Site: brandenburg
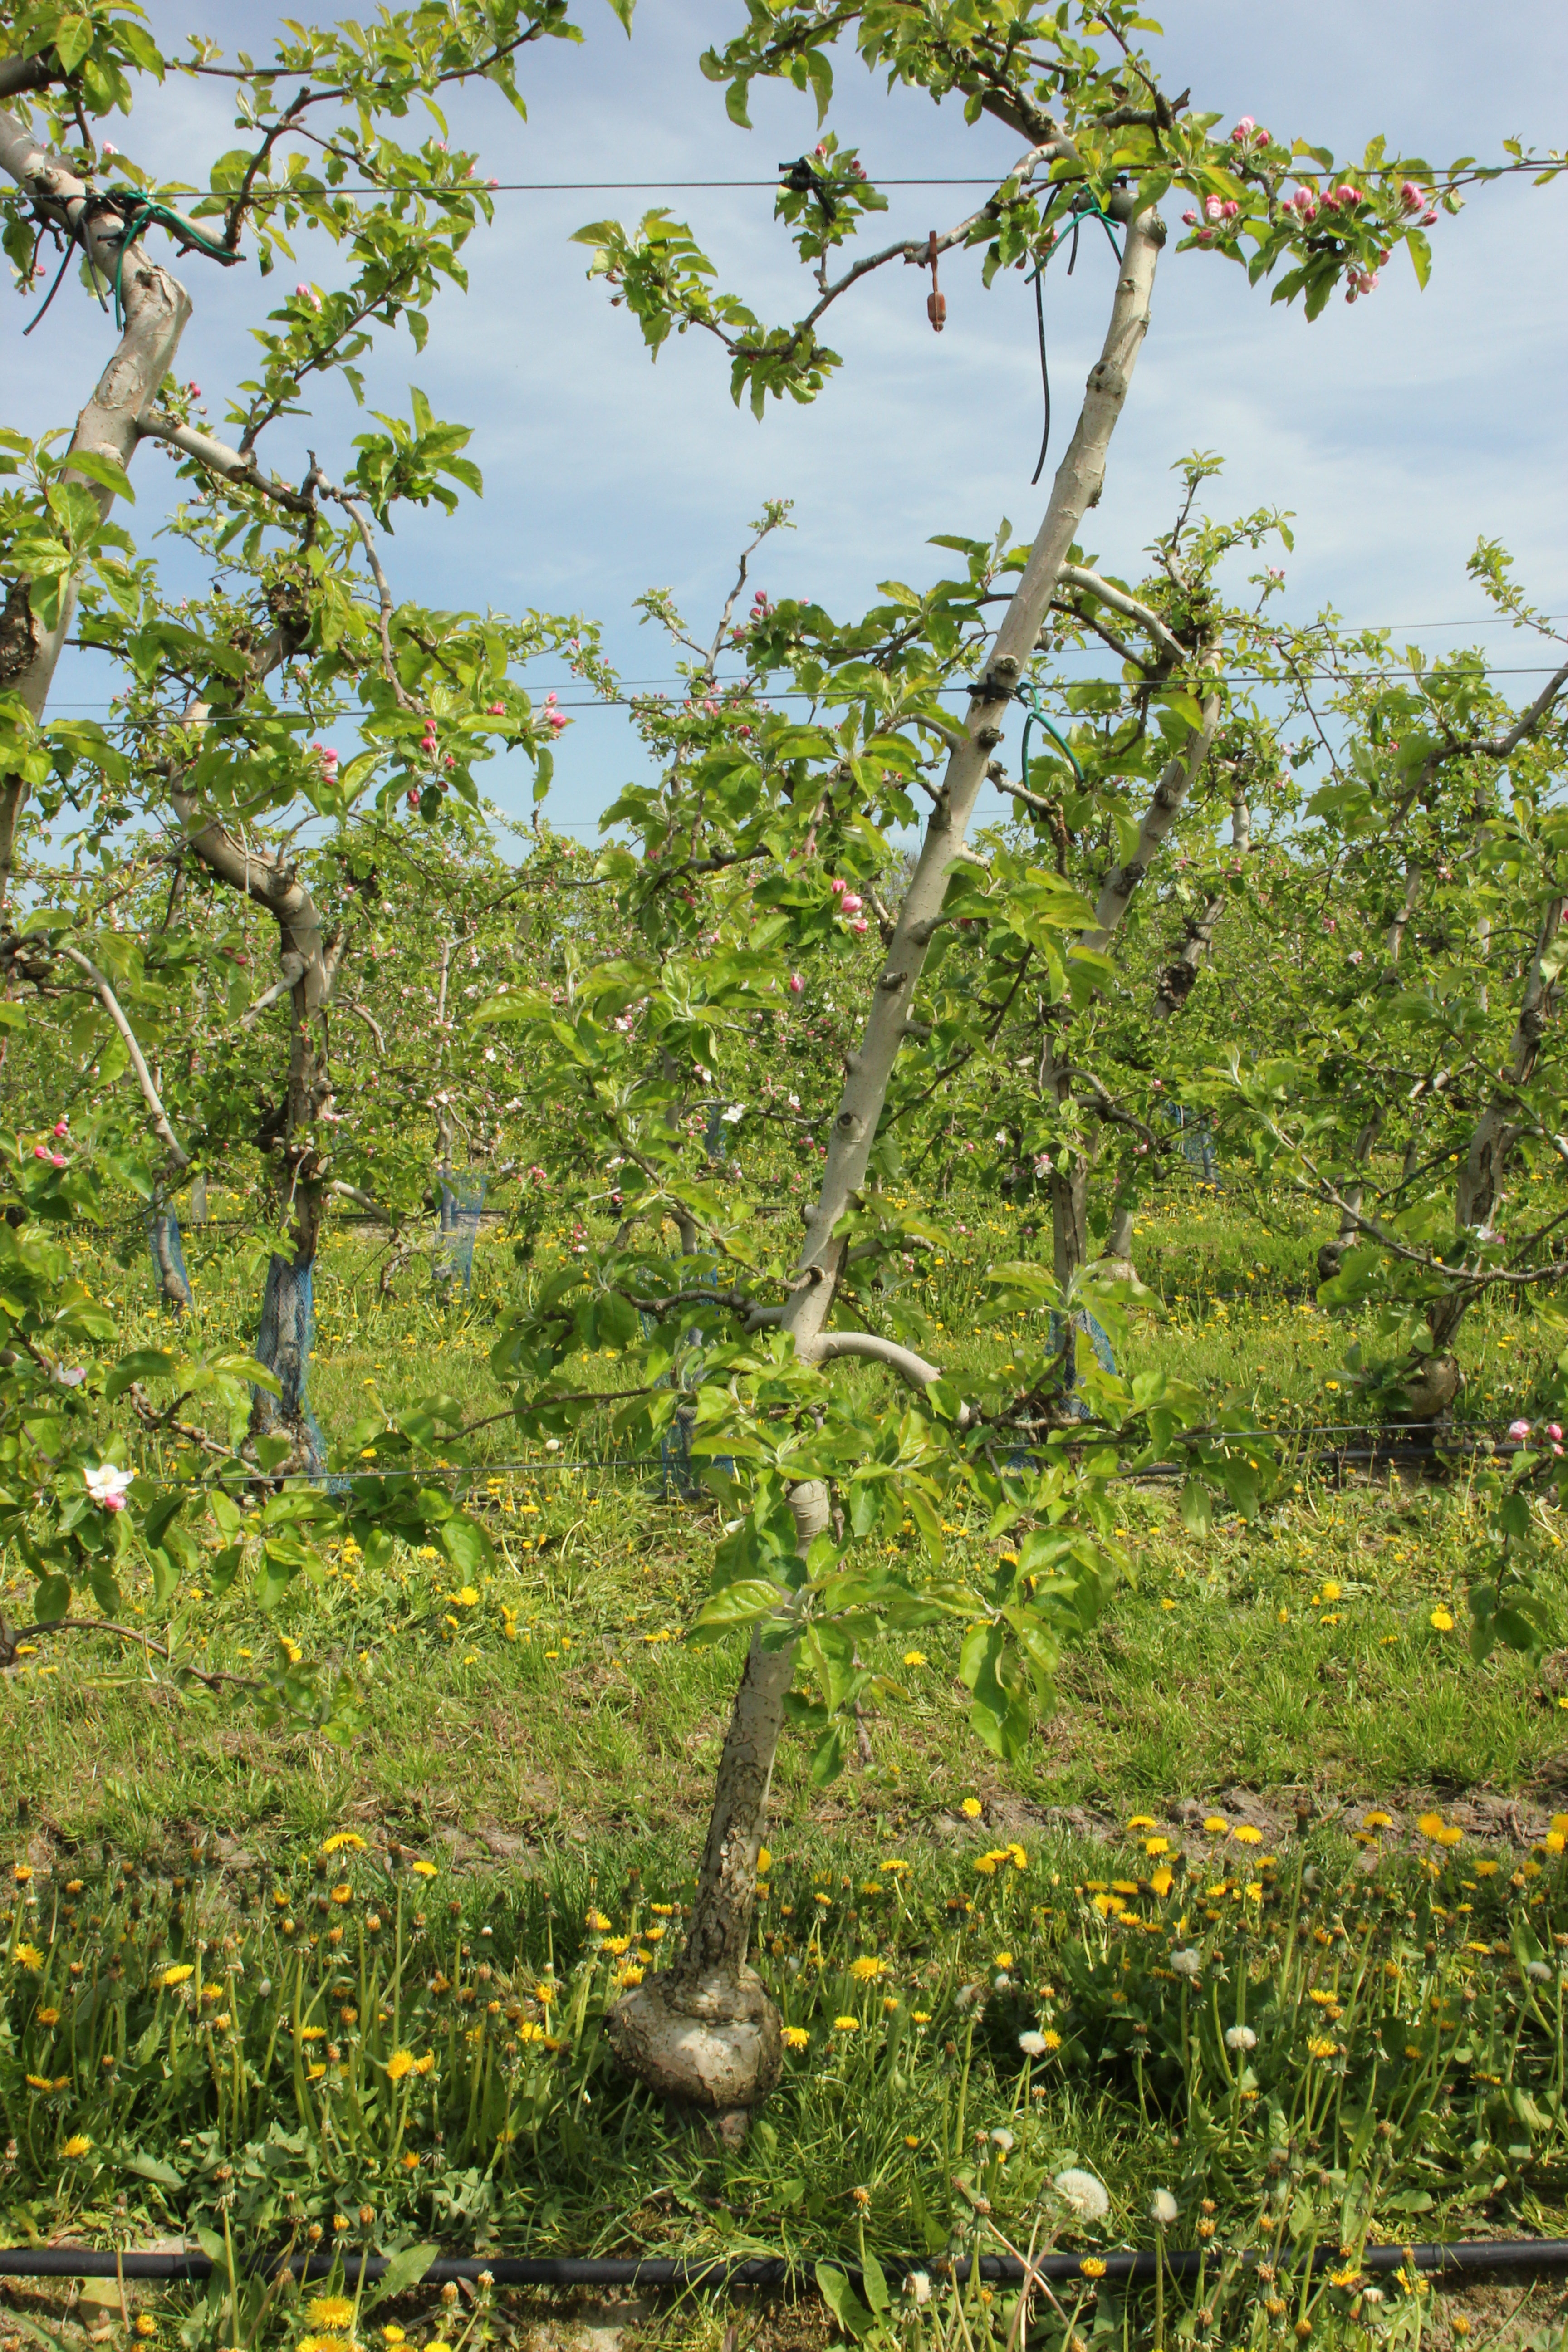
Growth stage (BBCH 60): Flowering